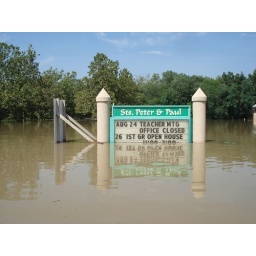
SPPS sign in front of grades 5-8 building